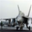
Label: airplane